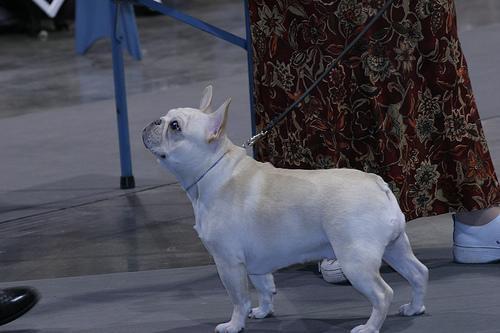
French_bulldog